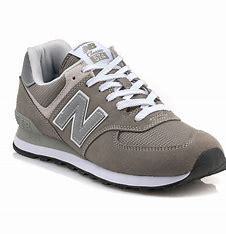
Brand: New
Model: Balance New Balance 574